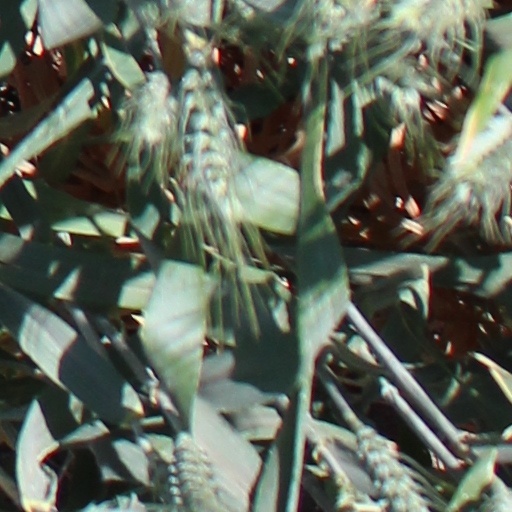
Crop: wheat